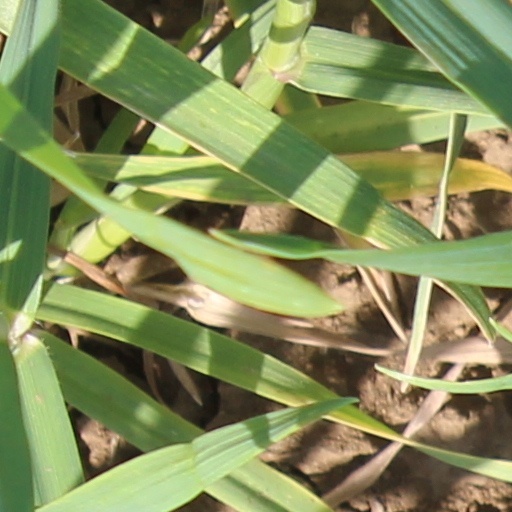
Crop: wheat